Pablo de Sarasate

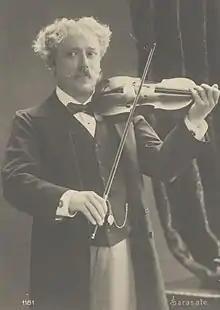
Pablo de Sarasate in 1905

Sarasate was born in Pamplona, Navarre, in 1844, the son of Don Miguel Sarasate, a local artillery bandmaster. Apparently, after seeing his father struggle with a passage for a long time, he picked up the violin and played it perfectly. He began studying the violin with his father at the age of five and later took lessons from a local teacher. His musical talent became evident early on and he appeared in his first public concert in A Coruña at the age of eight.